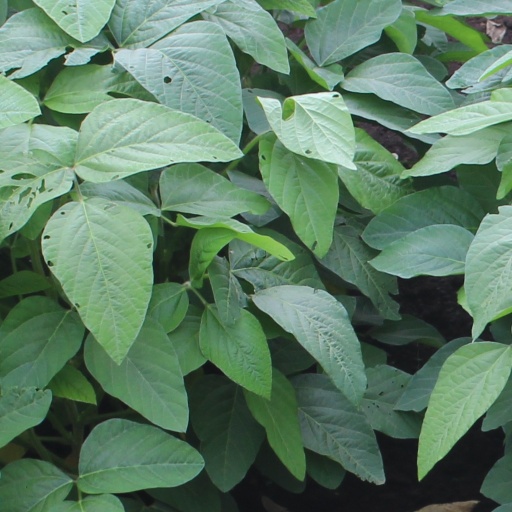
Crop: soybean